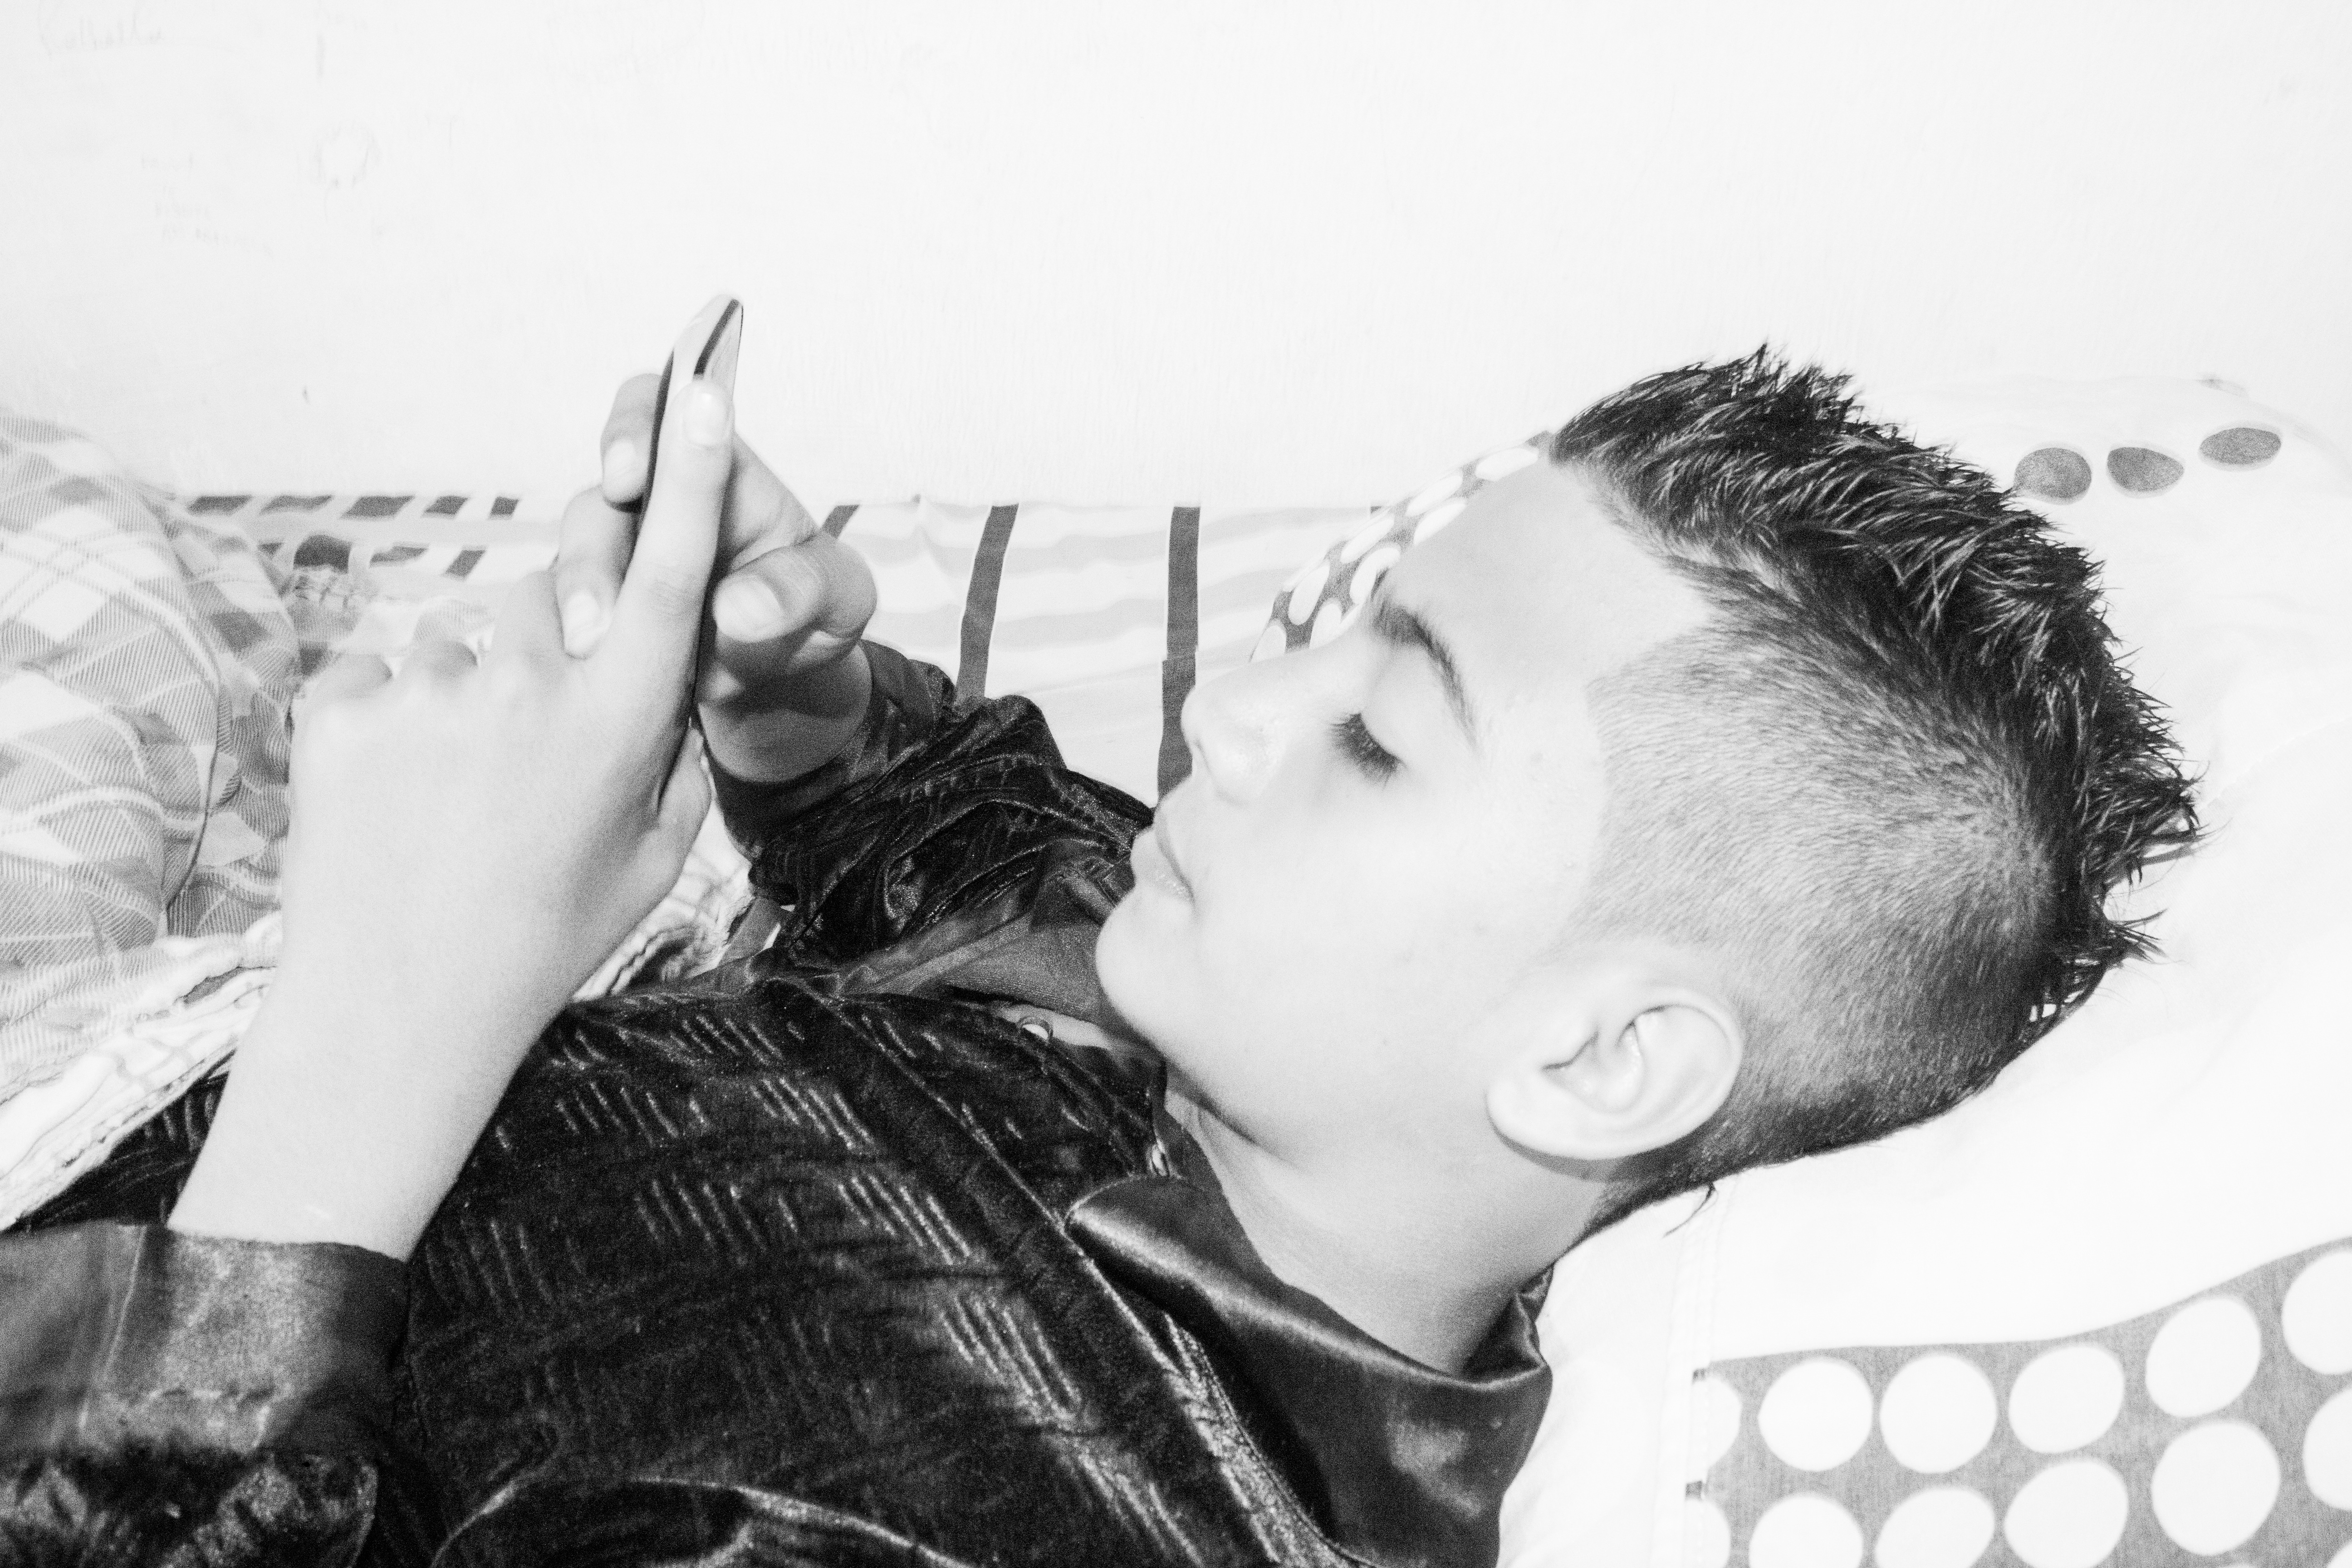
person, black and white, photography, boy, romance, child, black, monochrome, hug, drawing, photograph, network, connected, emotion, interaction, photo shoot, social network, monochrome photography, portrait photography, human action